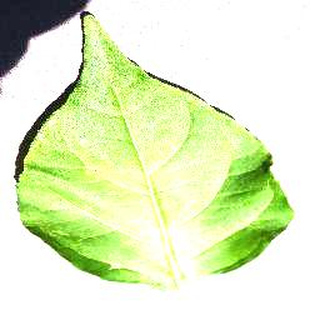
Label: healthy_bell_pepper